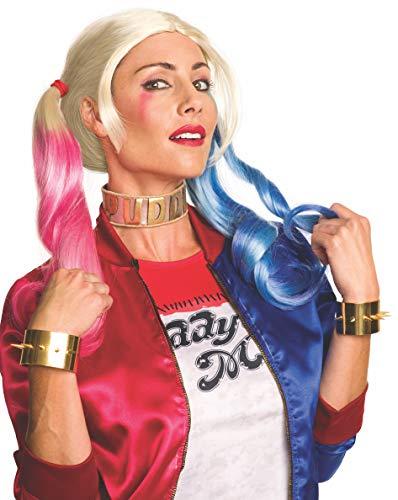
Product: Rubie's Costume Co. Women's Suicide Squad Harley Costume Jewelry Set
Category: Clothing, Shoes & Jewelry | Costumes & Accessories | Women | Accessories | Accessory Sets
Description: Complete your Harley Quinn costume with accessories from Rubie's.
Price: $24.95